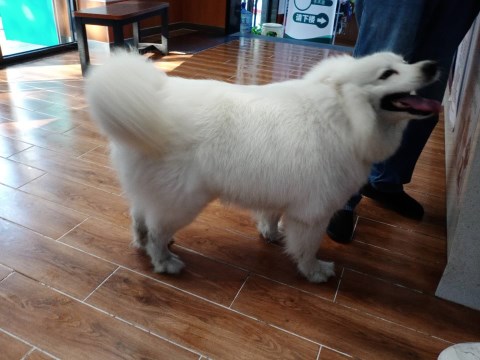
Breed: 2192-n000088-Samoyed